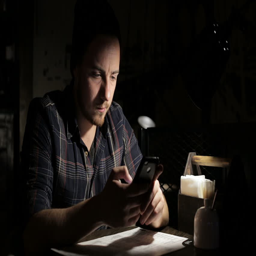
man uses the smartphone at night in a restaurant